Operation Grapple

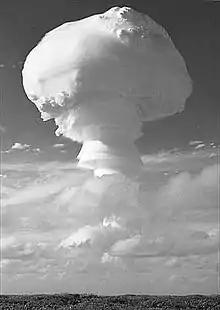
The Grapple Y test on 28 April 1958

While some ships and units such as No. 49 Squadron returned to the UK, most personnel had to remain on Christmas Island. The Minister of Supply gave assurances that no personnel would have to remain on the island for more than a year unless absolutely necessary, in which case home leave would be given. To maintain morale, units were given periodic briefings on the importance of their work. Junior officers took a keen interest in the welfare of the men and their families at home, since they were not permitted to bring them to the island. An efficient mail system was maintained to allow them to keep in contact. The quality of Army rations was better than at any other British base. The men were given one day a week off work, and sports such as football, cricket, tennis, volleyball, sailing, fishing and water skiing were organised. Leave was provided that could be taken in Fiji, Hawaii or the Gilbert Islands. To relieve the monotony, some Army personnel ashore exchanged places with some Navy personnel afloat. A Christmas Island Broadcasting Service was established with nightly radio programmes.